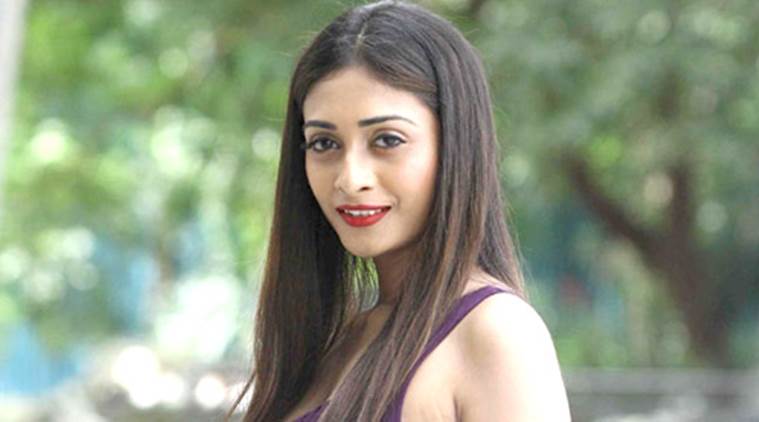
Gender: women